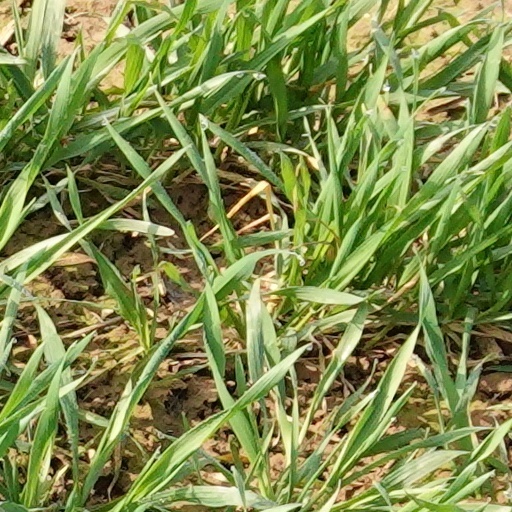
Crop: wheat